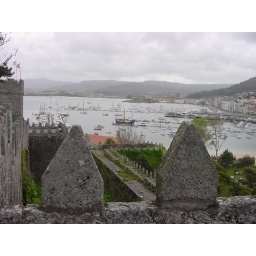
Looking over the wall the "Pinta" (first Columbine ship to return)